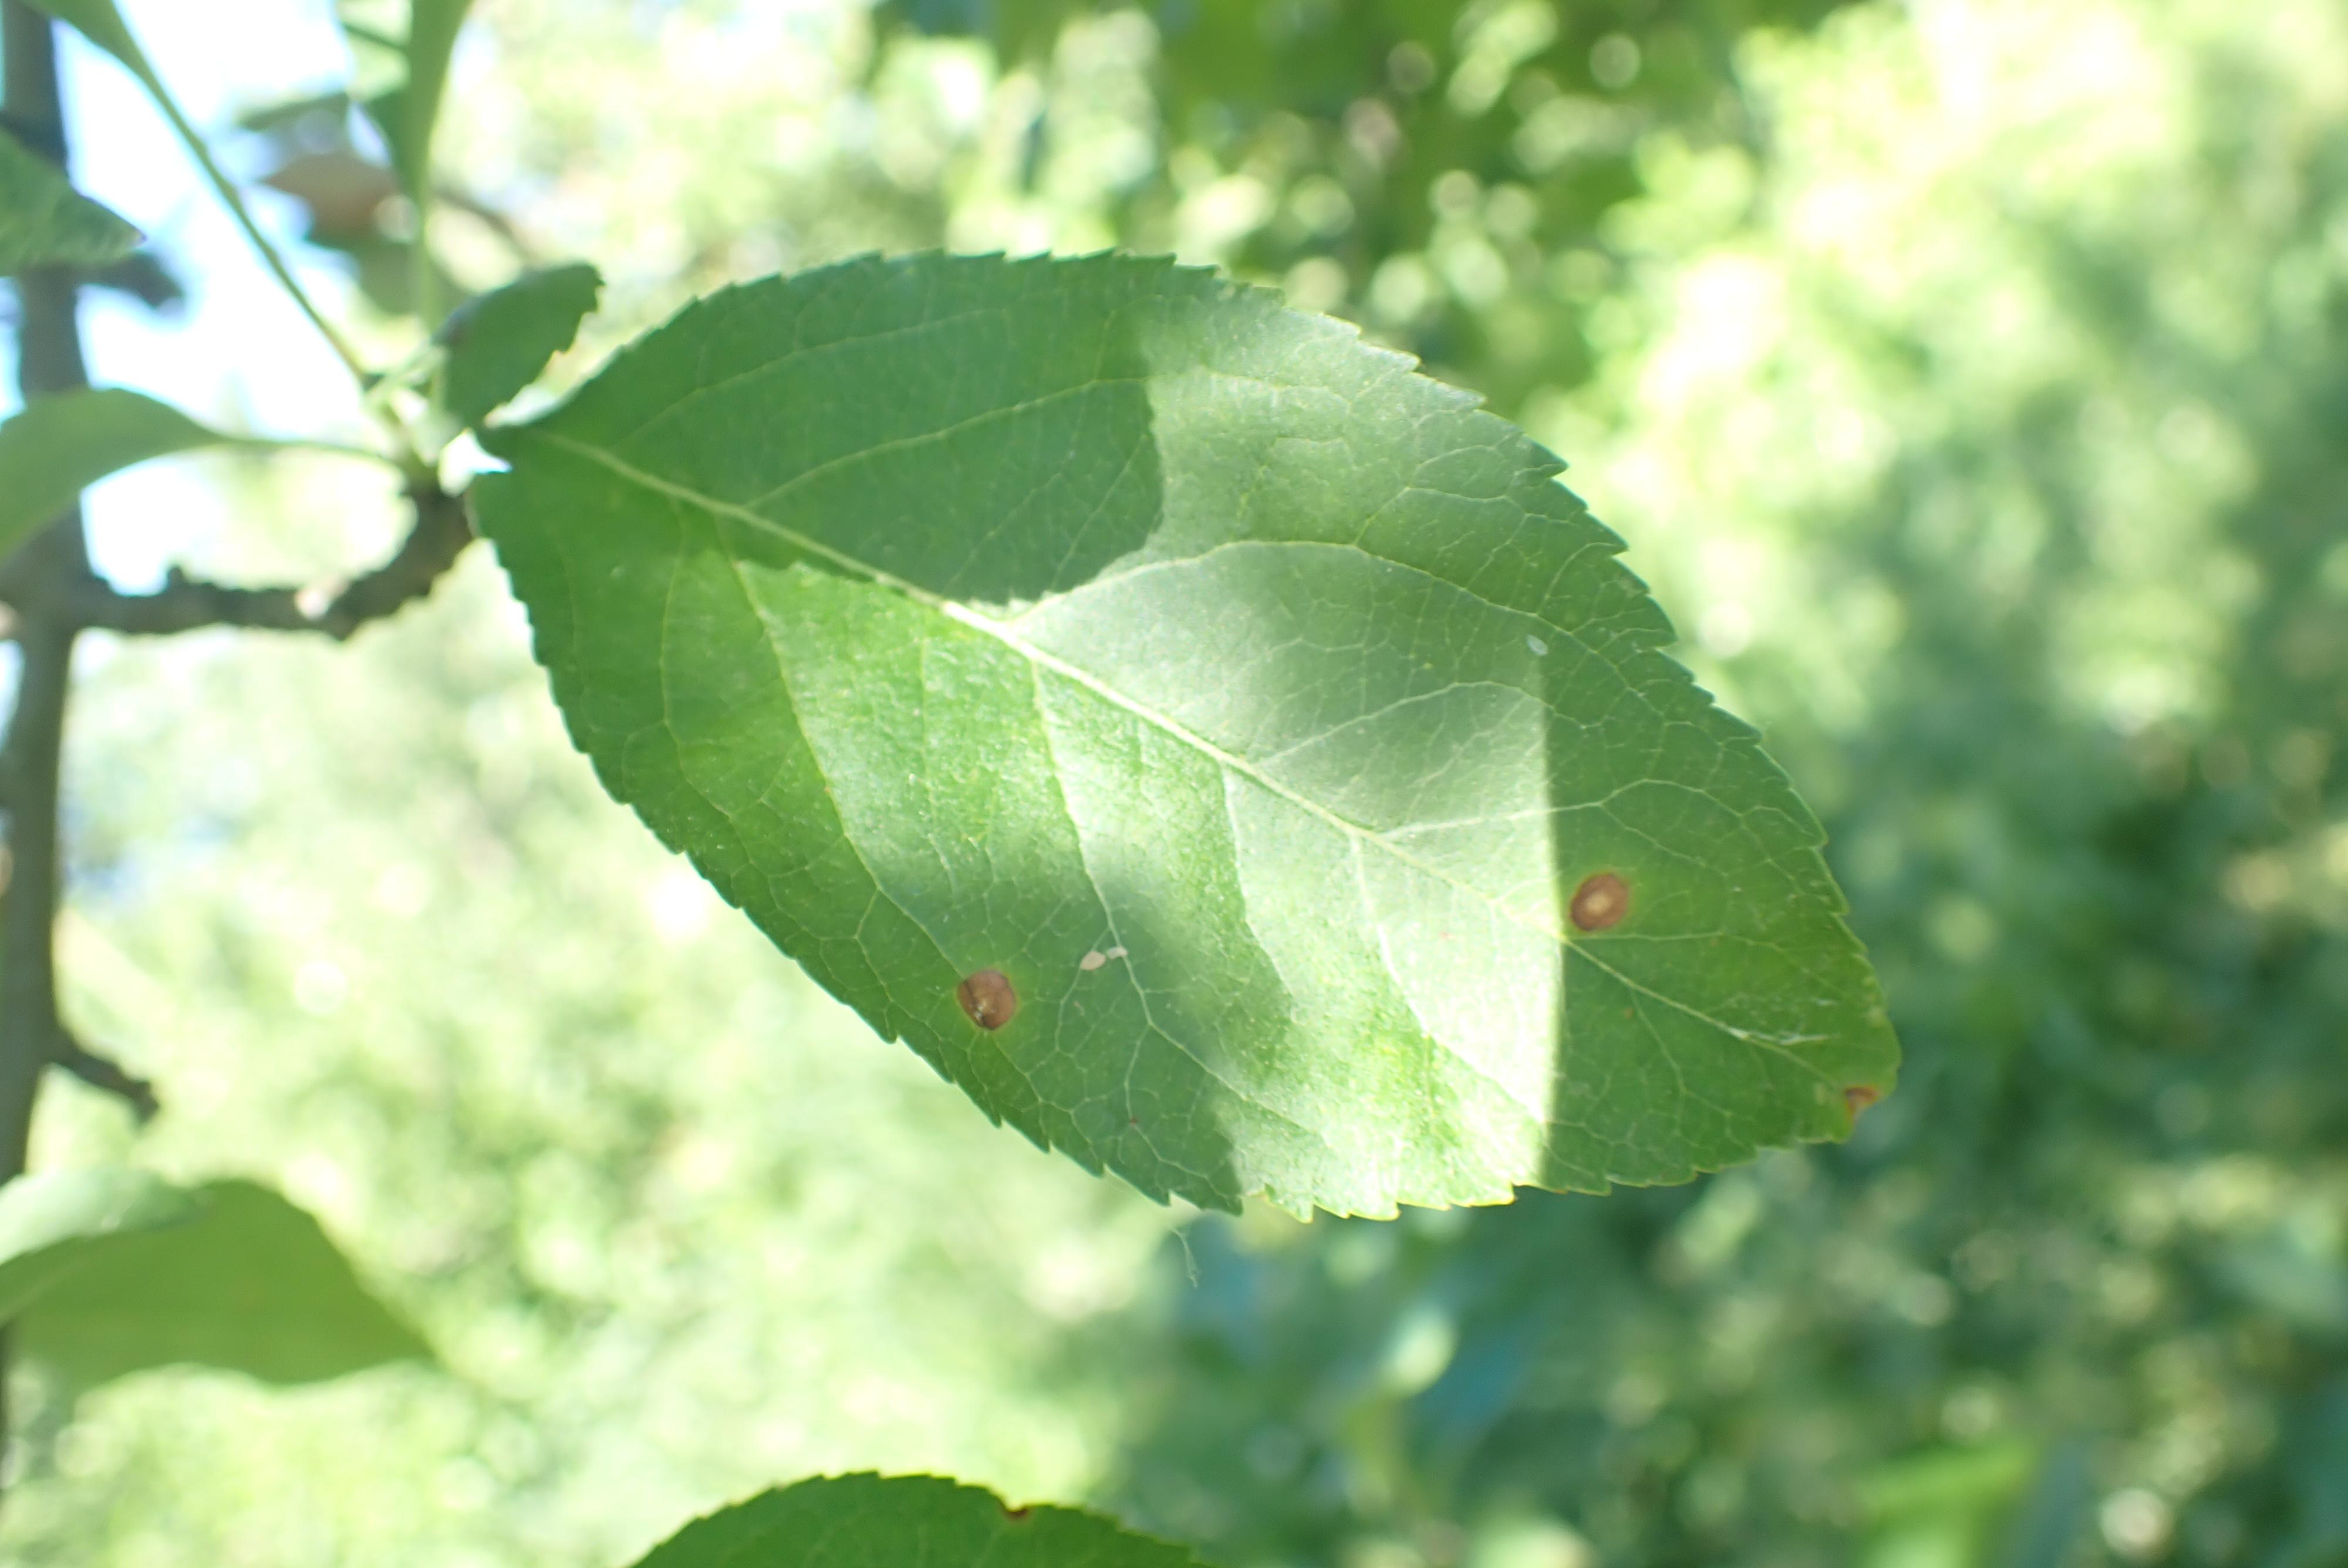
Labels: frog_eye_leaf_spot